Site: brandenburg
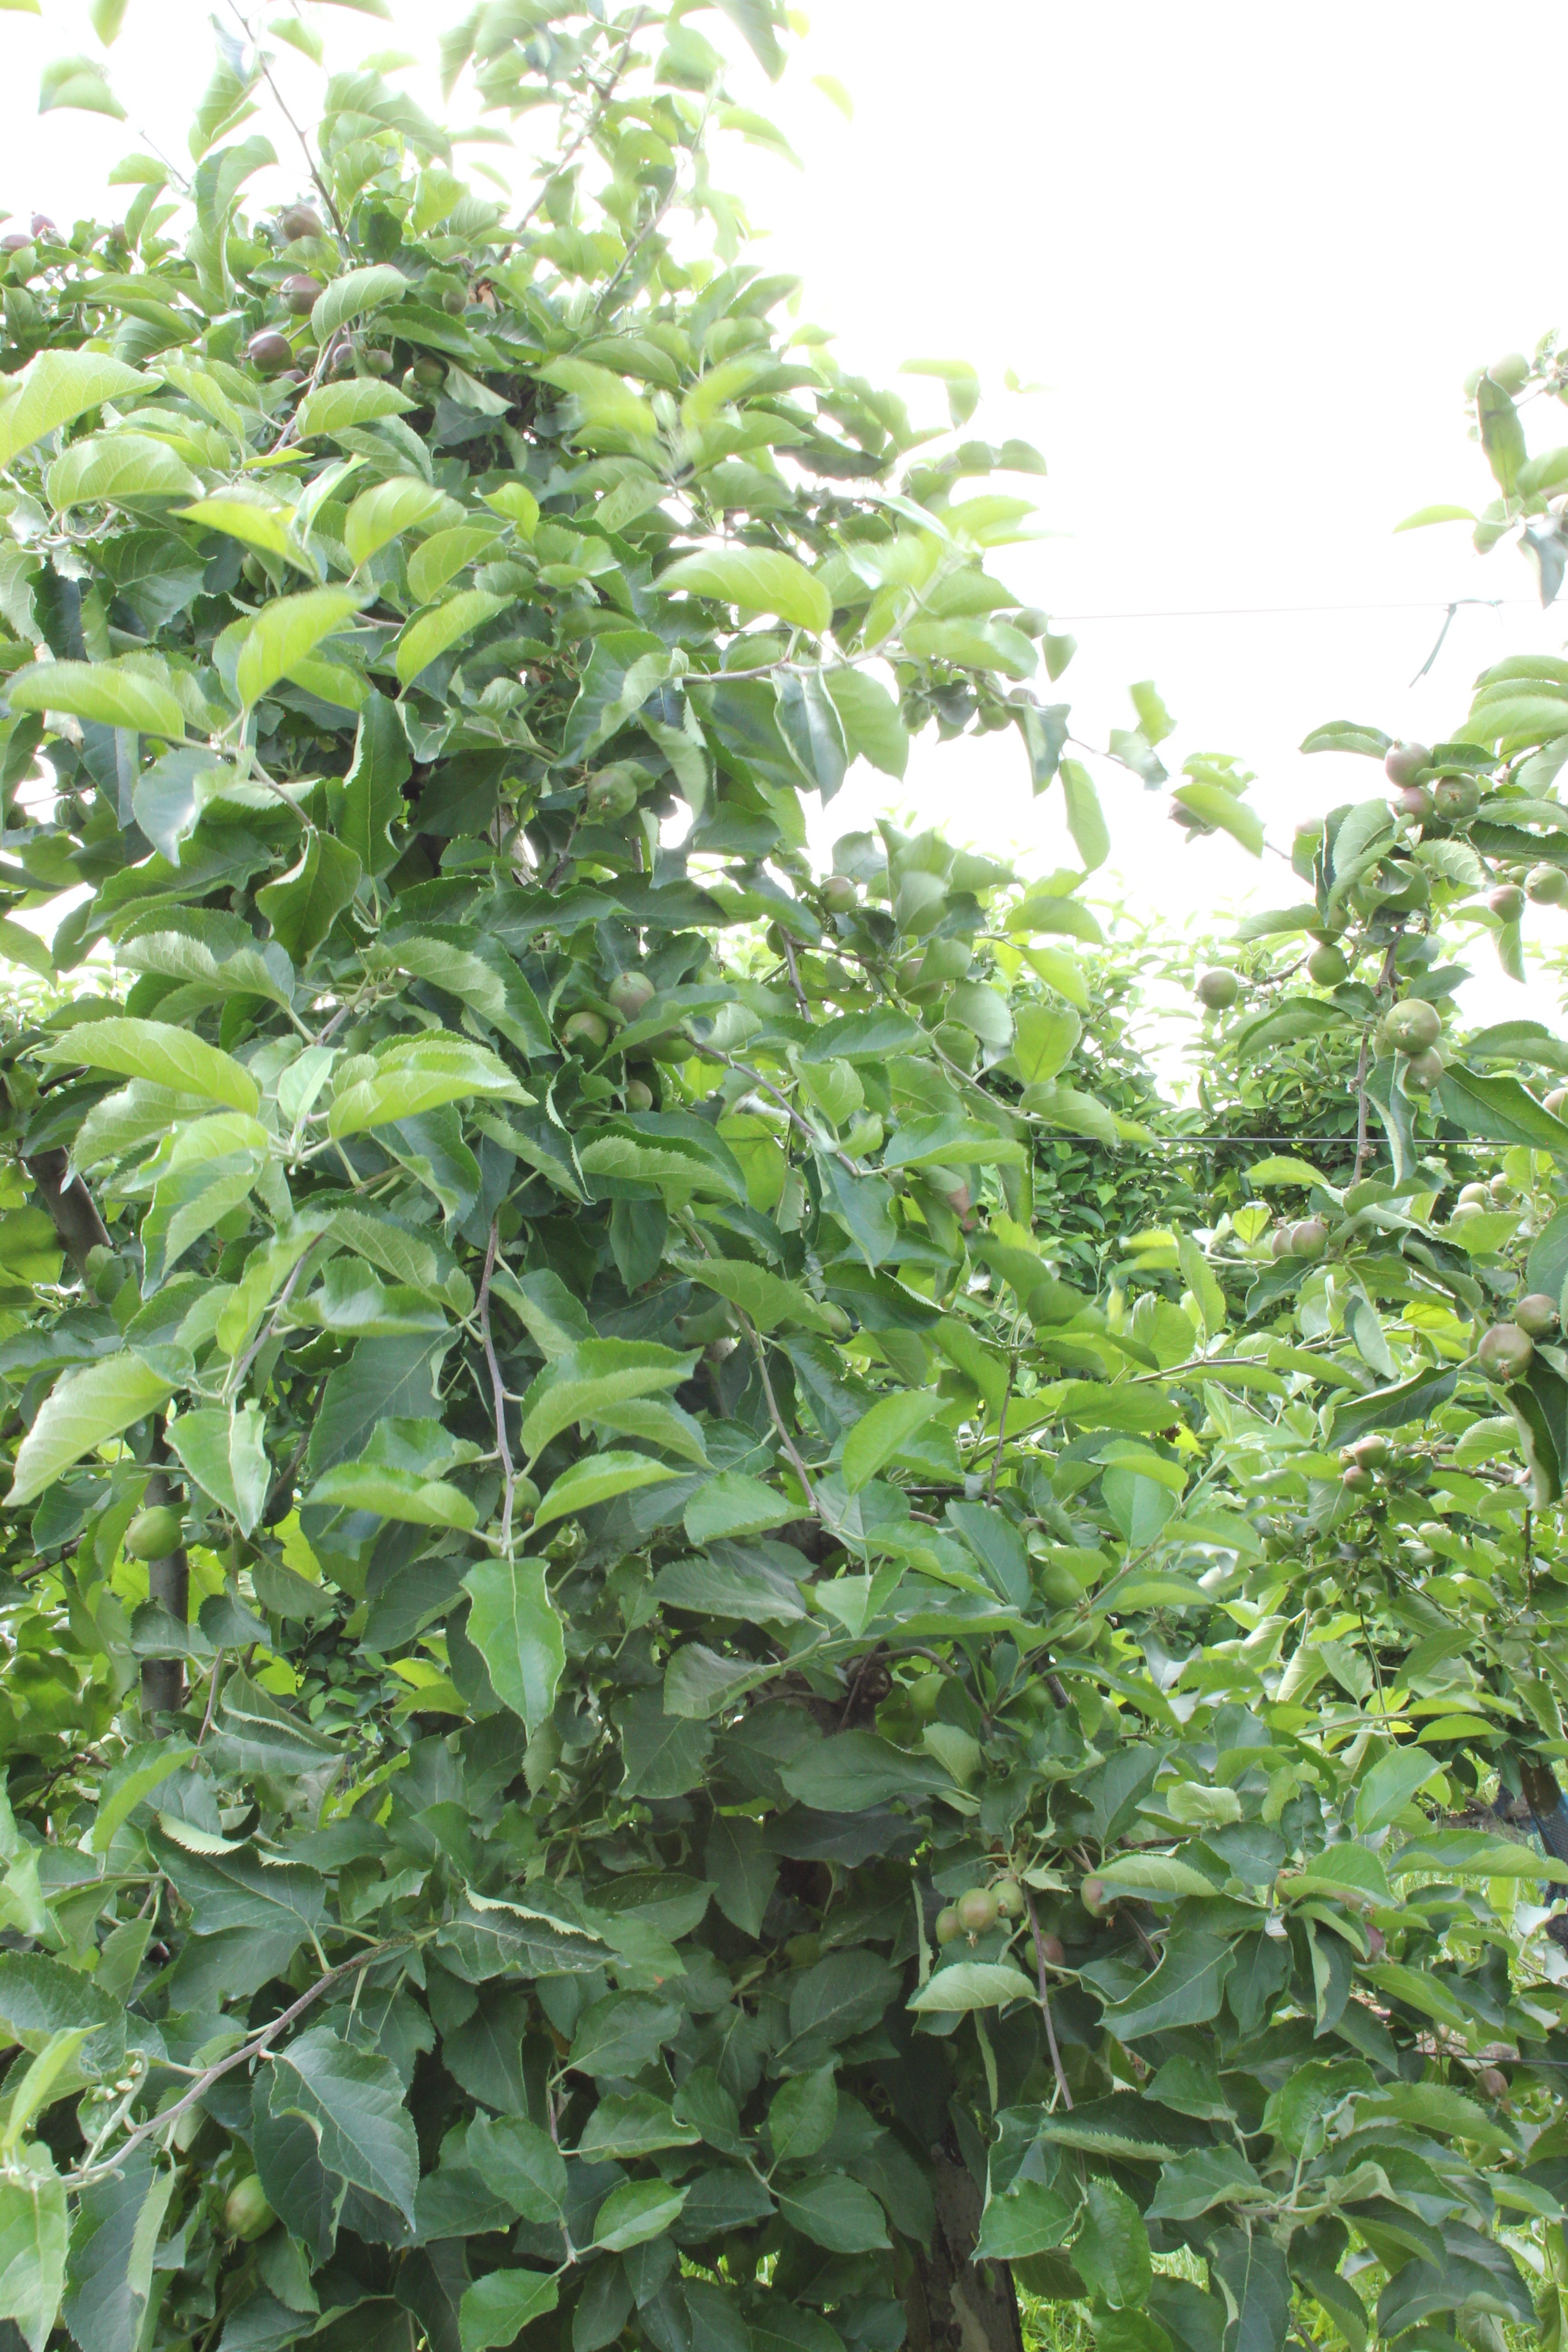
Growth stage (BBCH 73): Development of fruit